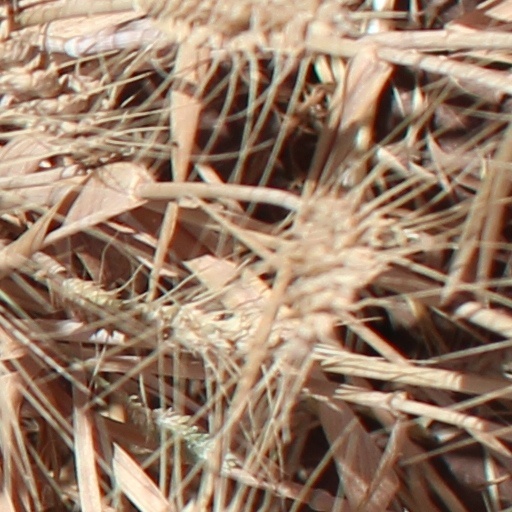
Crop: wheat